Mass flow sensor

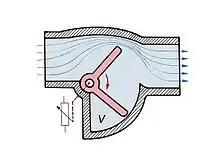
Intake-air flap type flowmeter

The VAF (vane air flow) sensor measures the momentum of the air flow into the engine with a spring-loaded air vane (flap/door) attached to a variable resistor (potentiometer). The vane moves in proportion to the momentum of the airflow. A voltage is applied to the potentiometer and a voltage appears on the output terminal of the potentiometer proportional to the angle the vane rotates, or the movement of the vane may directly regulate the amount of fuel injected, as in the K-Jetronic system.